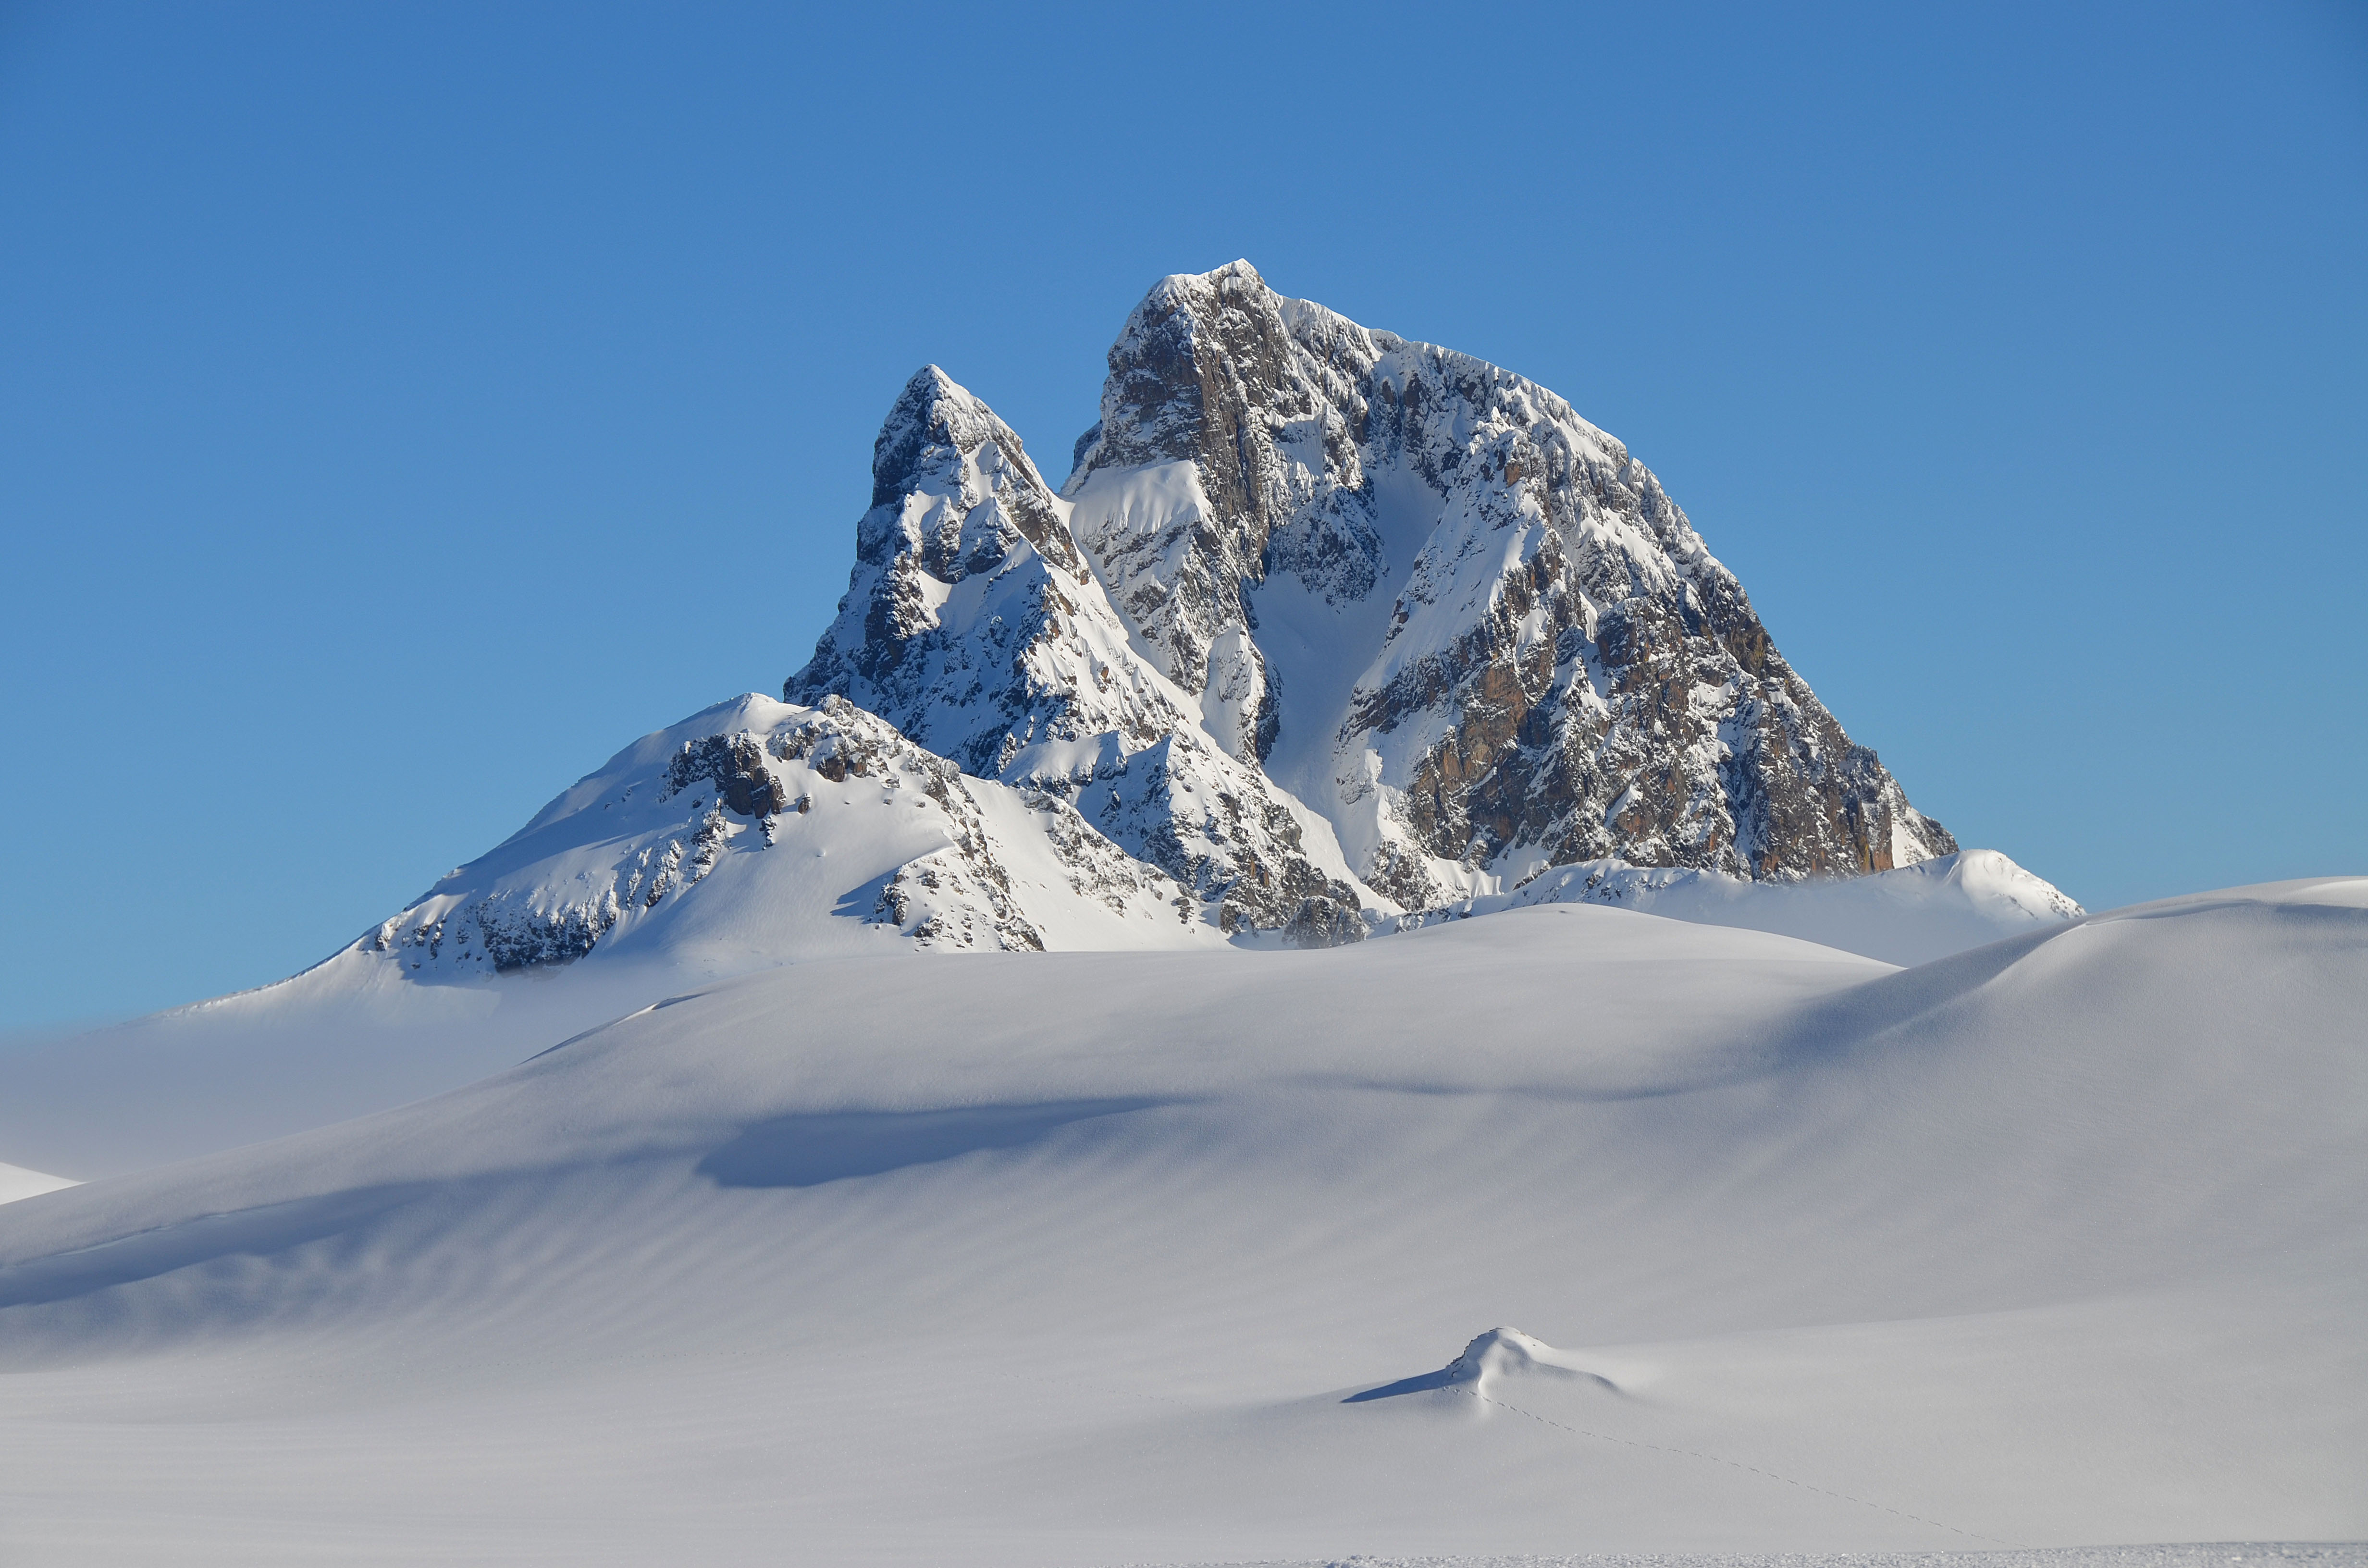
pyrenees, ossau, pic, midi, snow, blue, white, mountainous landforms, mountain, glacial landform, mountain range, nunatak, massif, winter, ridge, summit, alps, sky, ice cap, glacier, ar te, geological phenomenon, fell, ice, landscape, cloud, recreation, arctic, cirque, slope, hill, terrain, rock